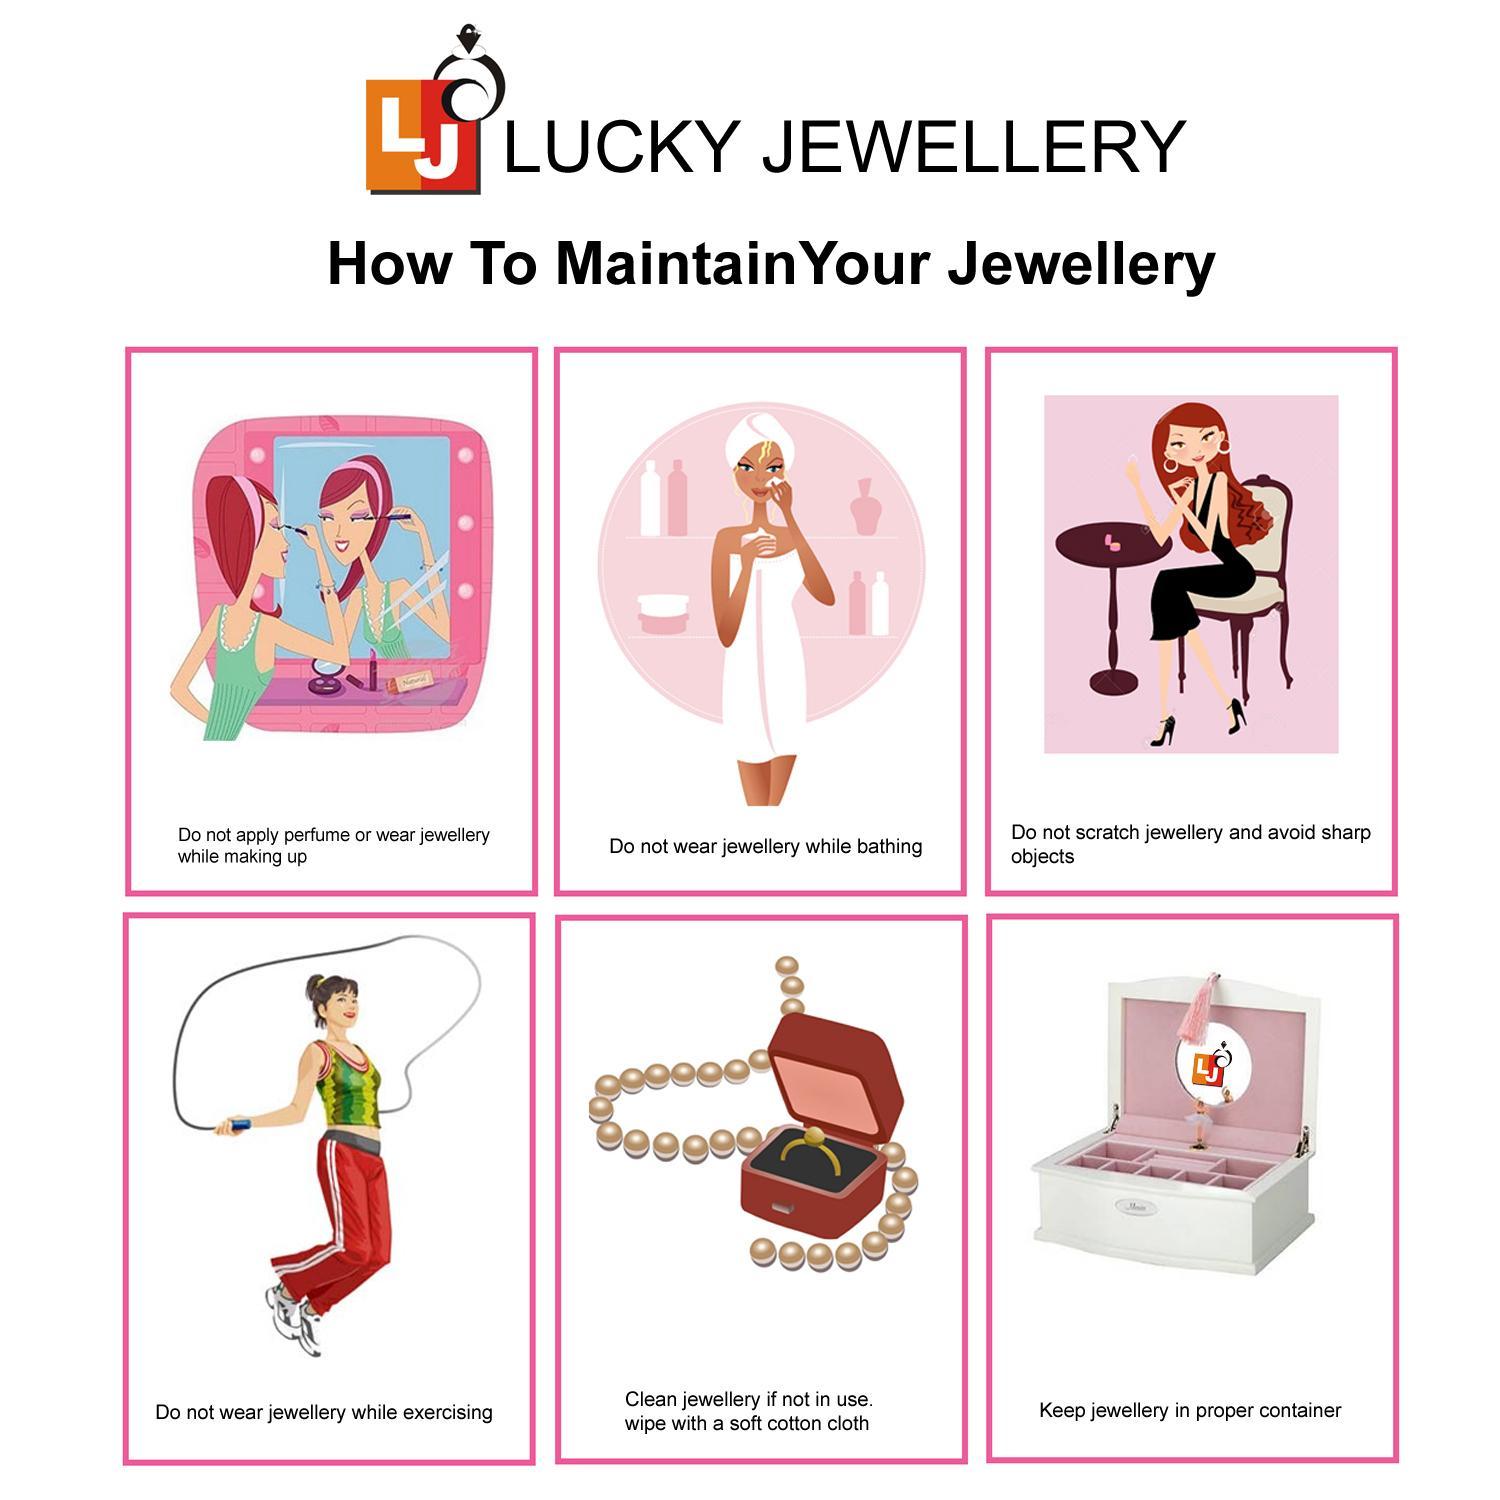
Lucky Jewellery Designer pair of Sankha & bengali pola Reddish maroon color Traditional Ethnic Bangles set For Women (228-J1BG-1715-R2-28)
Type: Bangles
Brand: LUCKY JEWELLERY
Price: Rs. 279
This pair of Bangles will make you Stunning and Graceful look. The Bangles are delicately studded with sparkling crystal stone. Adorn it with your favourite formal attire to enhance your overall looks. This Bangles set is studded with finest quality of coloured that gives render amazing look.Disclaimer:The color of the image and product may slightly differ depending upon the screen resolution.
Features: bangle set for women,bangles set,women bangle set
Included: 2 pcs. bangle set